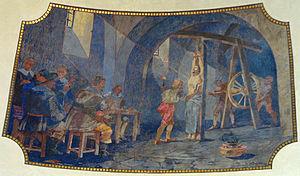
Saint Jean Sarkander, né le 20 décembre 1576 à Skoczów et mort le 17 mars 1620 à Olomouc, est un prêtre catholique, qui a exercé son ministère à Olomouc. Il est mort martyr et reconnu comme saint par l'Église catholique.